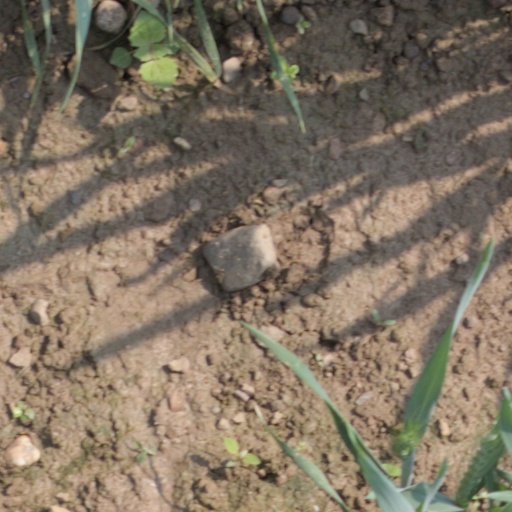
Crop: wheat